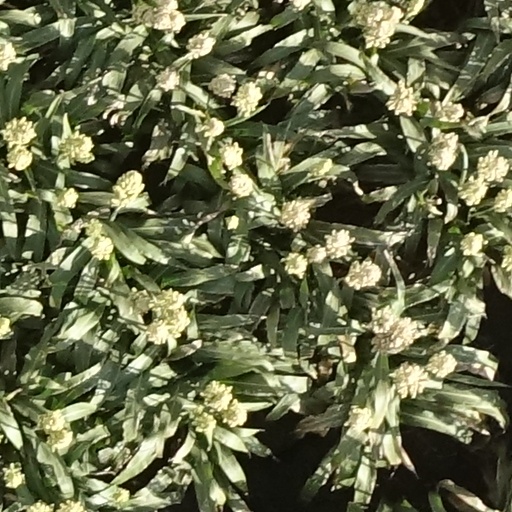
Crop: sorghum